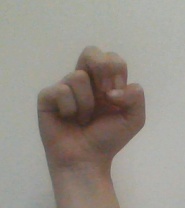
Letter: gaaf